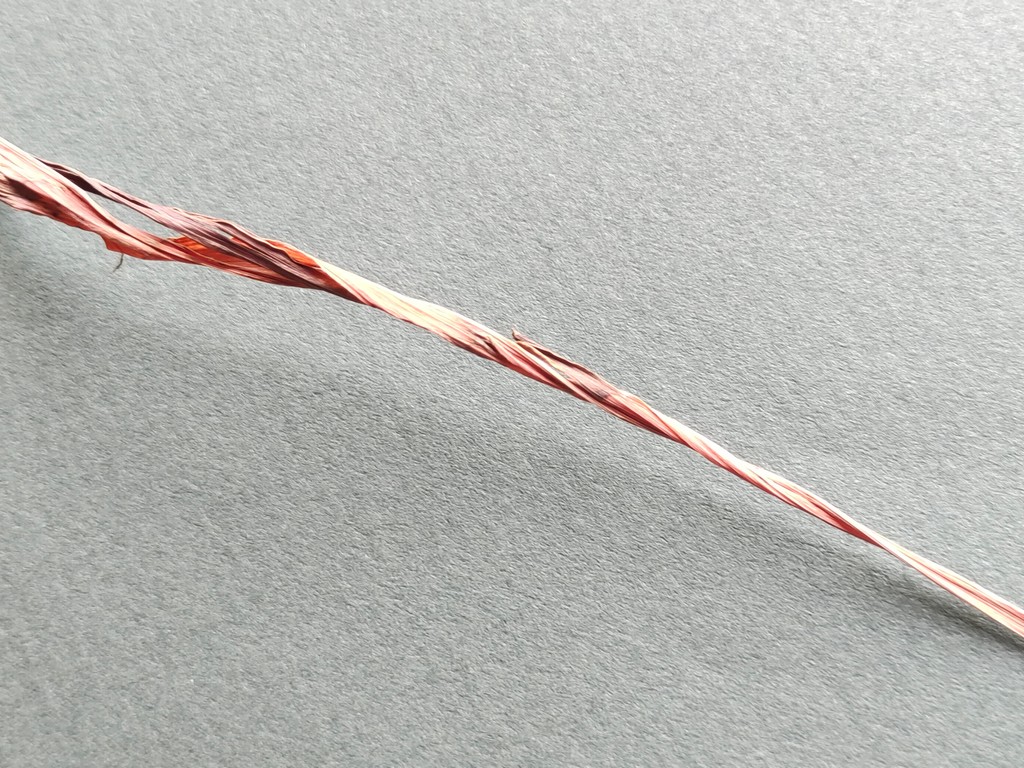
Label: Dried